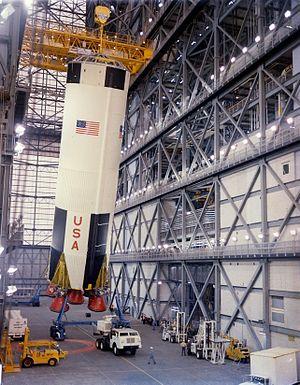
Apollo 8 est le premier vaisseau spatial avec équipage à quitter l'orbite terrestre basse et le premier à atteindre la Lune, à s'y mettre en orbite et à en revenir. Les trois astronautes constituant l'équipage — Frank Borman, James Lovell et William Anders — sont les premiers à se rendre à proximité de la Lune, à assister à un lever de Terre, à le photographier et à échapper à la gravité d'un corps céleste.